Ihor Surkis

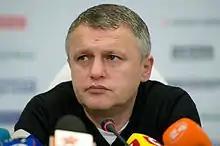
Surkis in 2009

Ihor Mykhailovych Surkis (born 22 November 1958) is a Ukrainian oligarch best known for being an owner and President of Dynamo Kyiv since 2002. His brother, Hryhoriy Surkis, was the head of the Football Federation of Ukraine from August 2000 to September 2012.